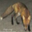
Label: fox